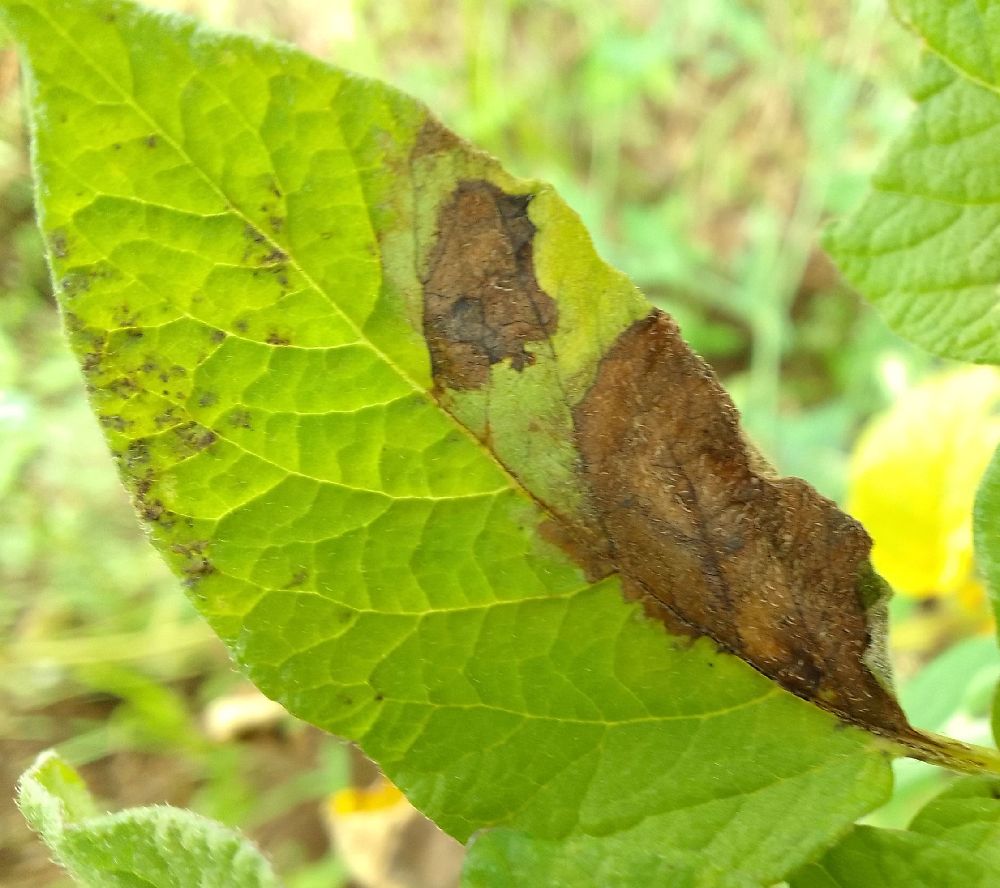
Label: Late blight